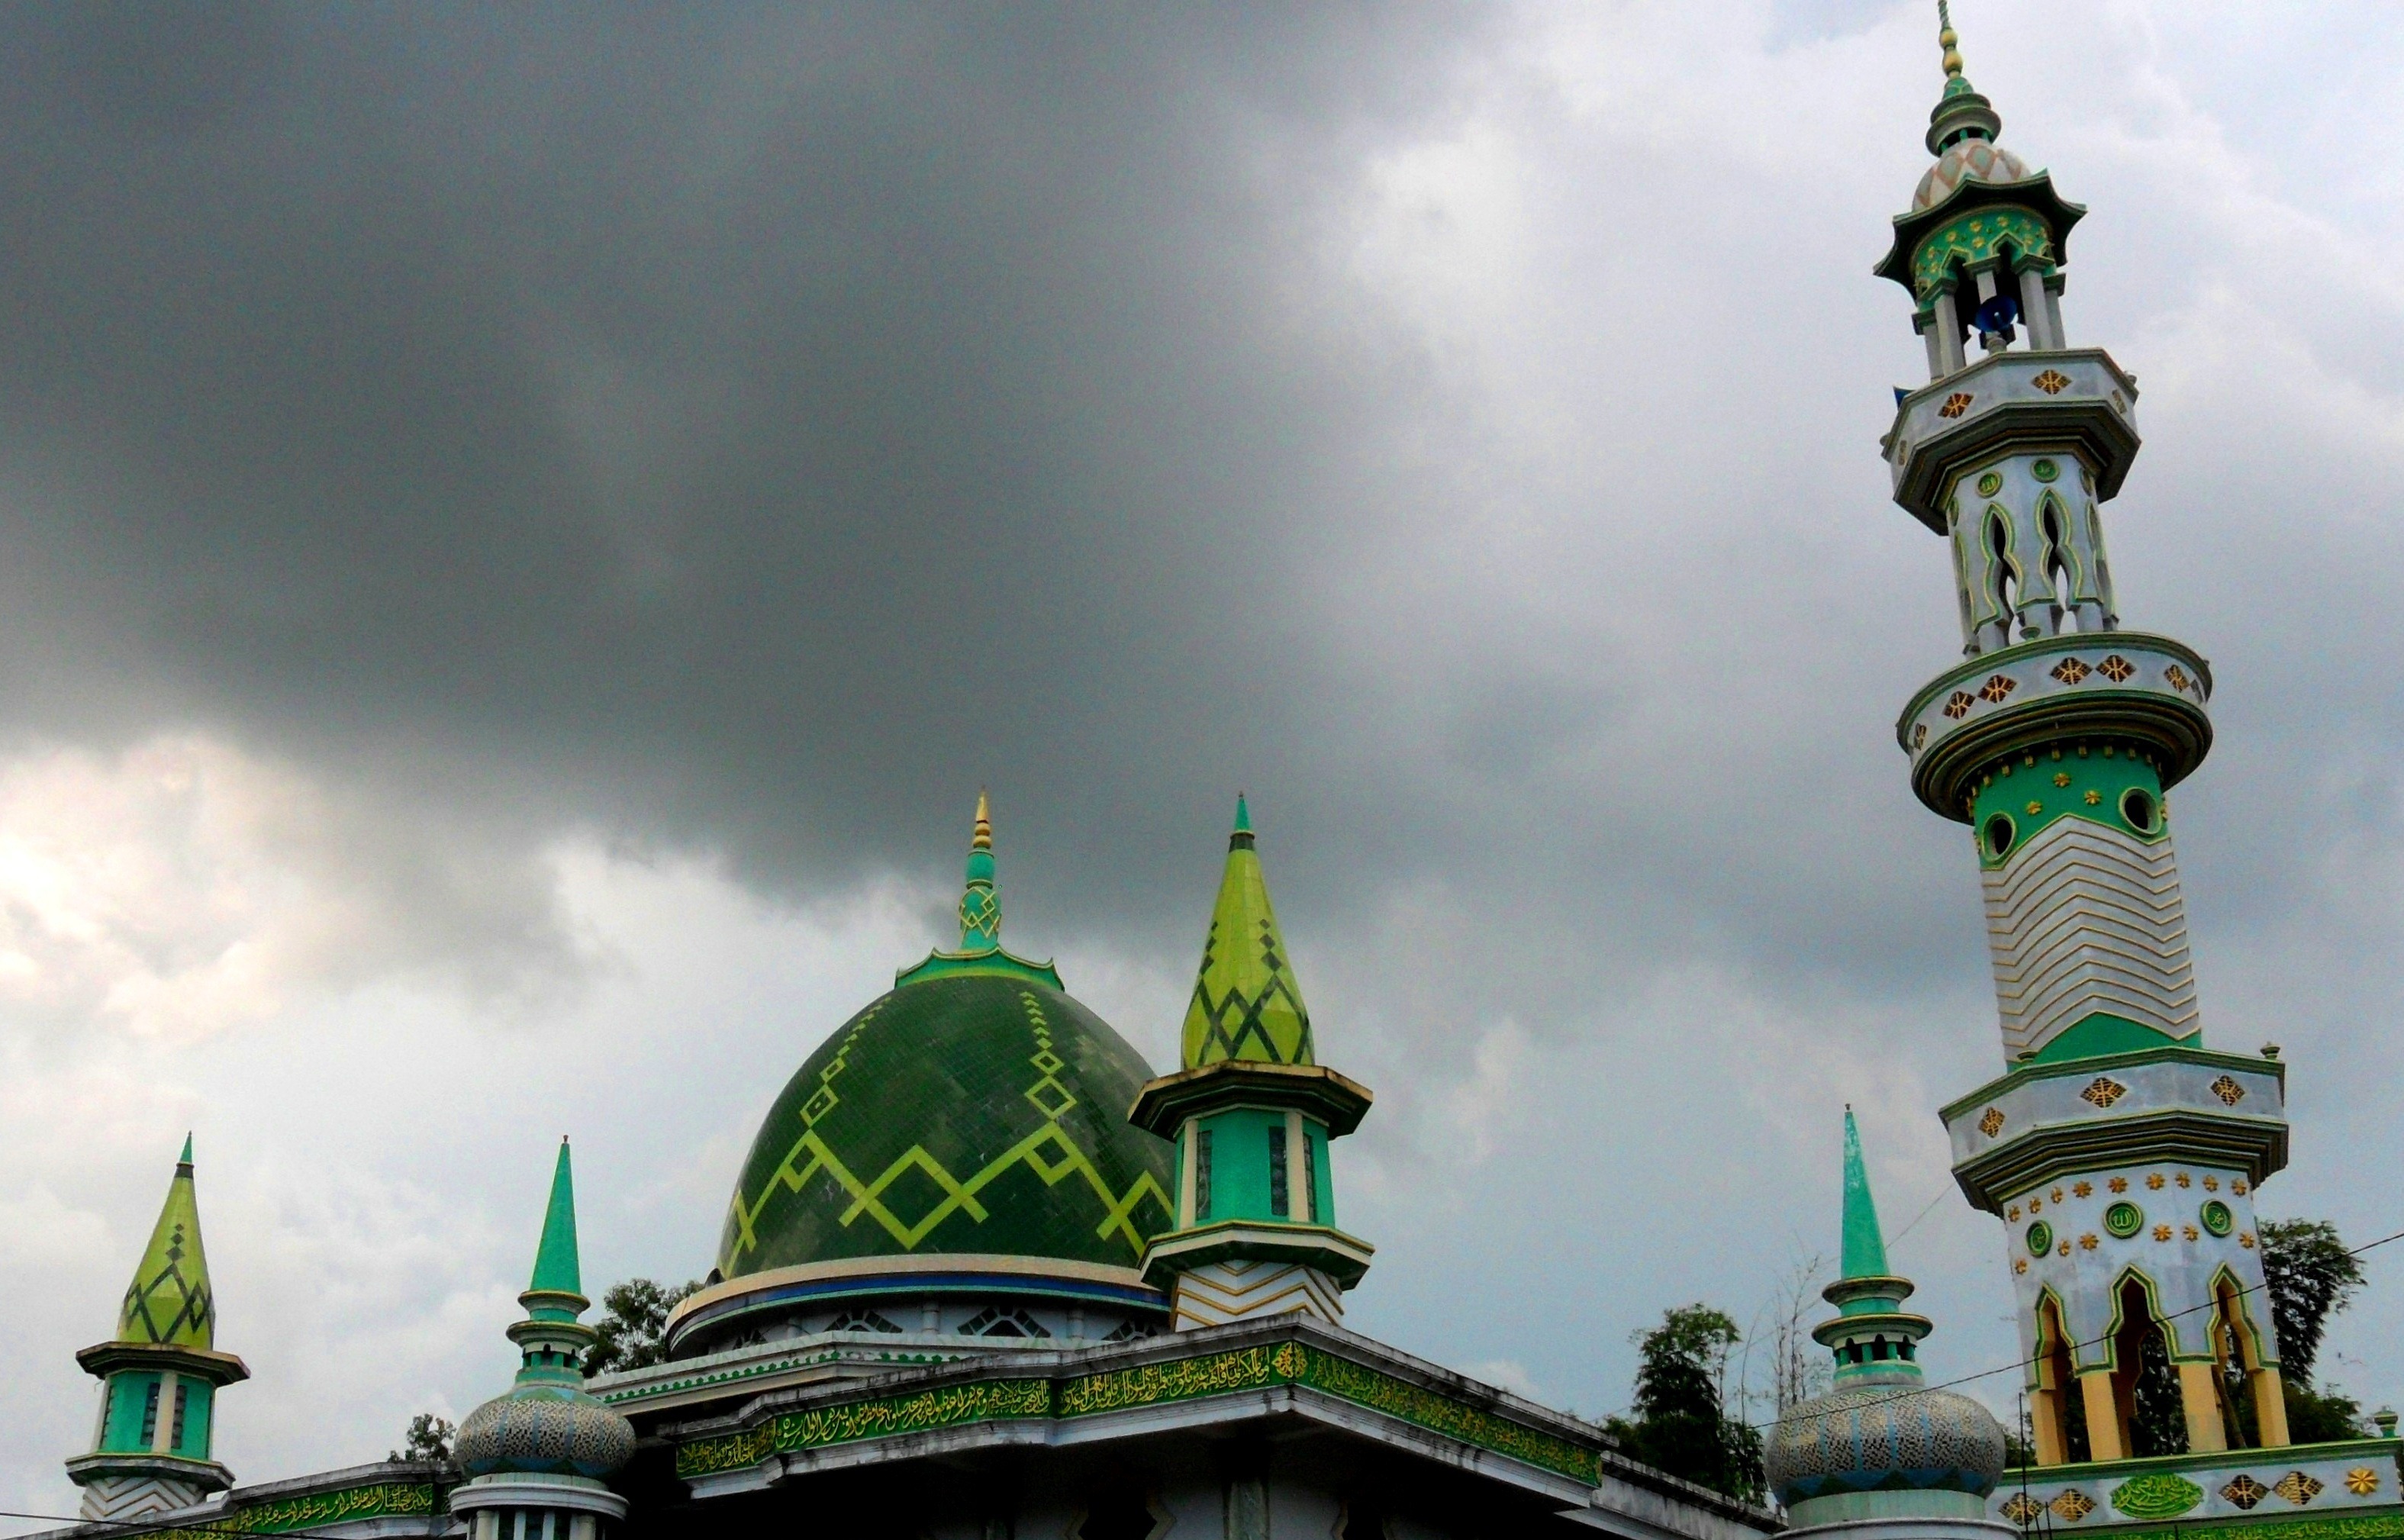
architecture, building, tower, religion, landmark, place of worship, temple, buildings, spire, faith, mosque, islam, dome, indonesia, masjid, islamic, menara, jawa timur, tanah merah, bangkalan